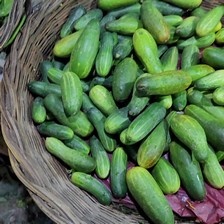
Label: cucumber